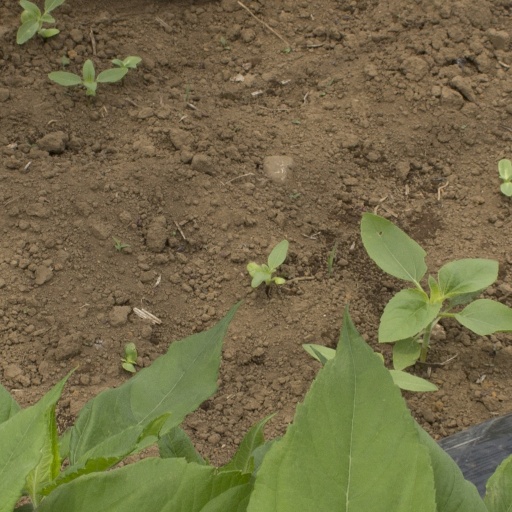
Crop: Jerusalem artichoke